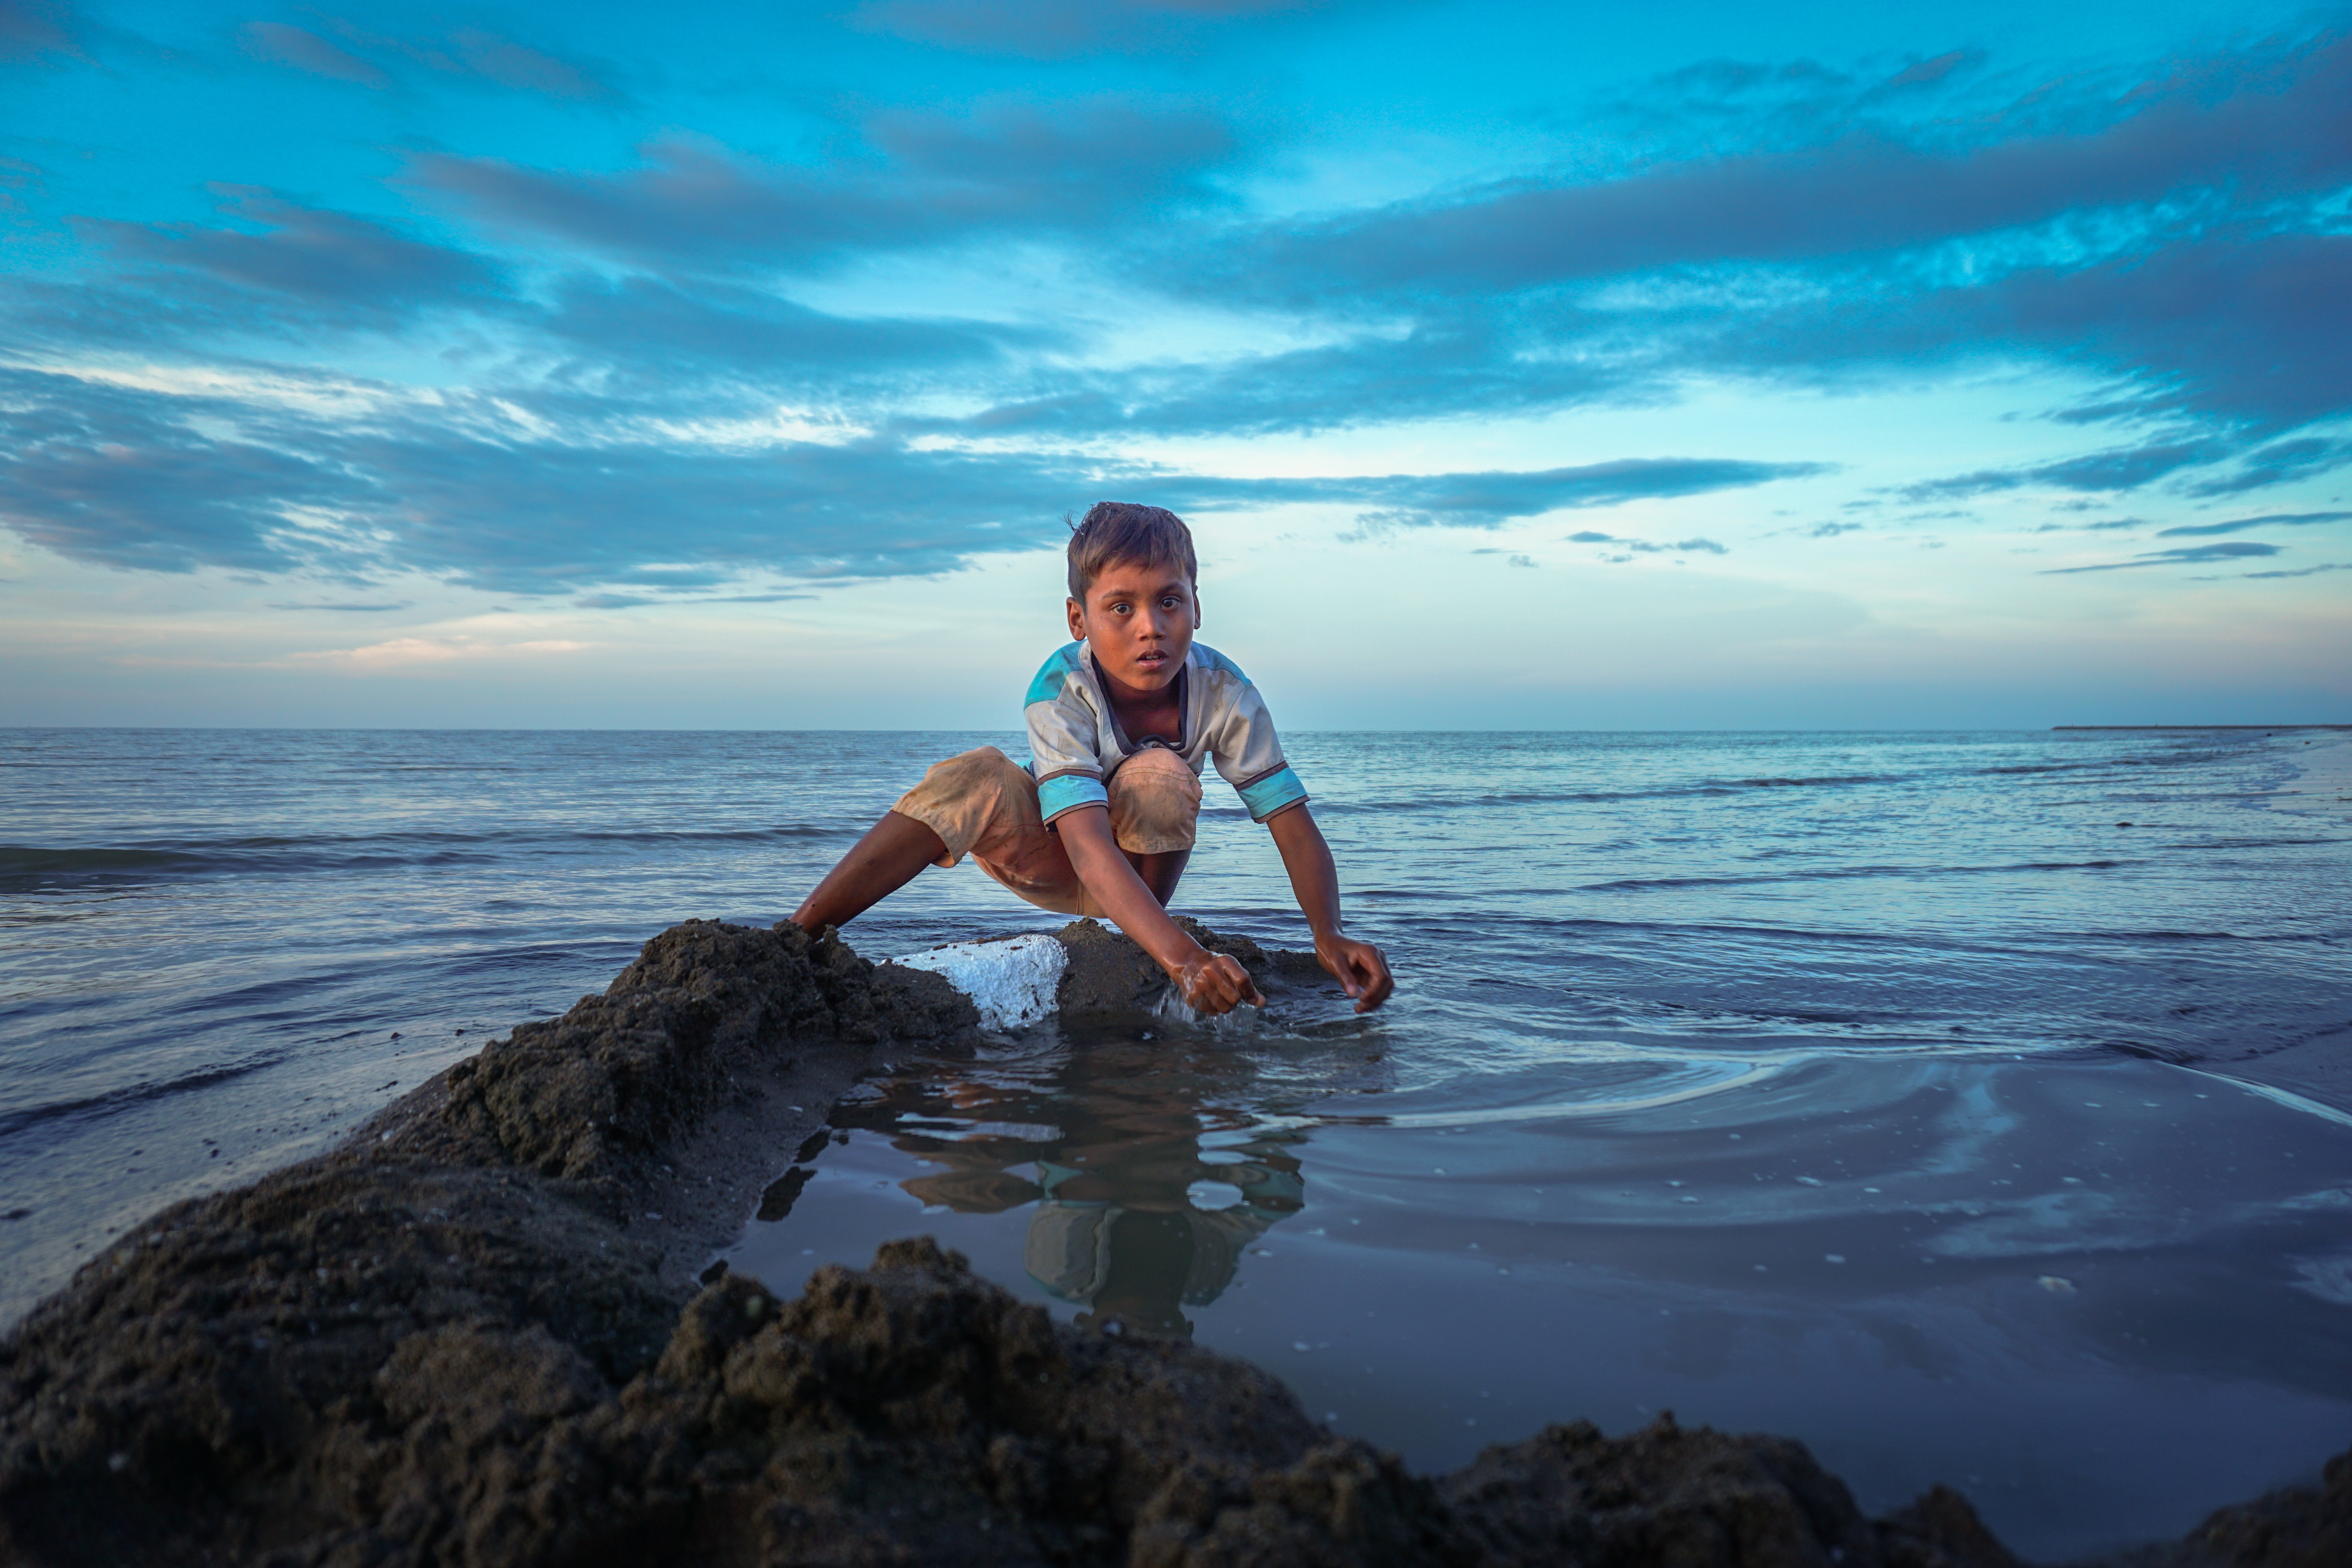
beach, sea, coast, ocean, horizon, people, sunset, play, sunlight, shore, wave, vacation, young, bay, lifestyle, childhood, motivation, joy, indonesia, cape, wind wave, aceh, little child